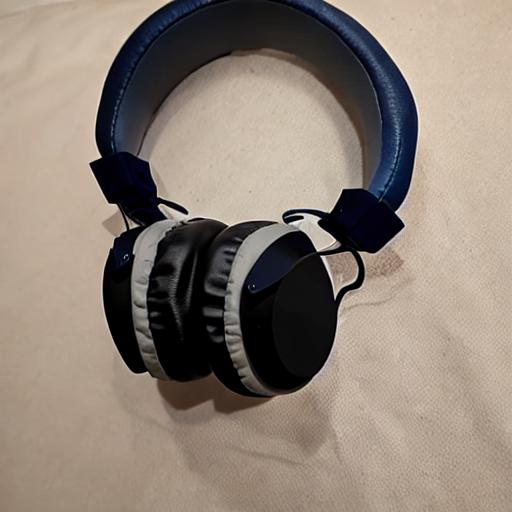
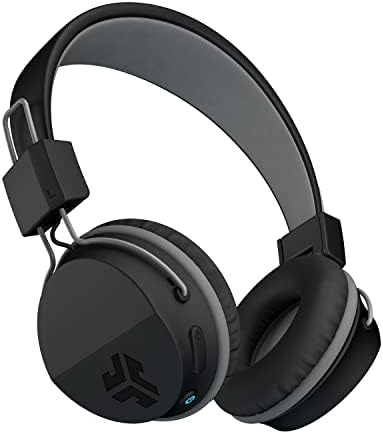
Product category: headphones
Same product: no